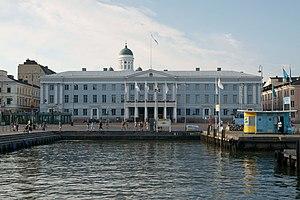
L'hôtel de ville d’Helsinki est un bâtiment construit dans le quartier de Kruununhaka à Helsinki en Finlande.
Cette Liste des bâtiments historiques d'Helsinki est non exhaustive et répertorie les plus anciens bâtiments du centre d'Helsinki datant du milieu du XVIIIᵉ siècle.
Esplanadi, en suédois Esplanaden est le nom qui désigne collectivement deux rues et un parc du centre de la capitale finlandaise Helsinki. Elle est souvent surnommée Espa par les habitants de la capitale. Entre les rues Pohjoisesplanadi et Eteläesplanadi, bordées de boutiques de luxe, de cafés et de ministères, on trouve un parc fondé en 1812 lors de la conception par Johan Albrecht Ehrenström du plan géométrique actuel de la cité.